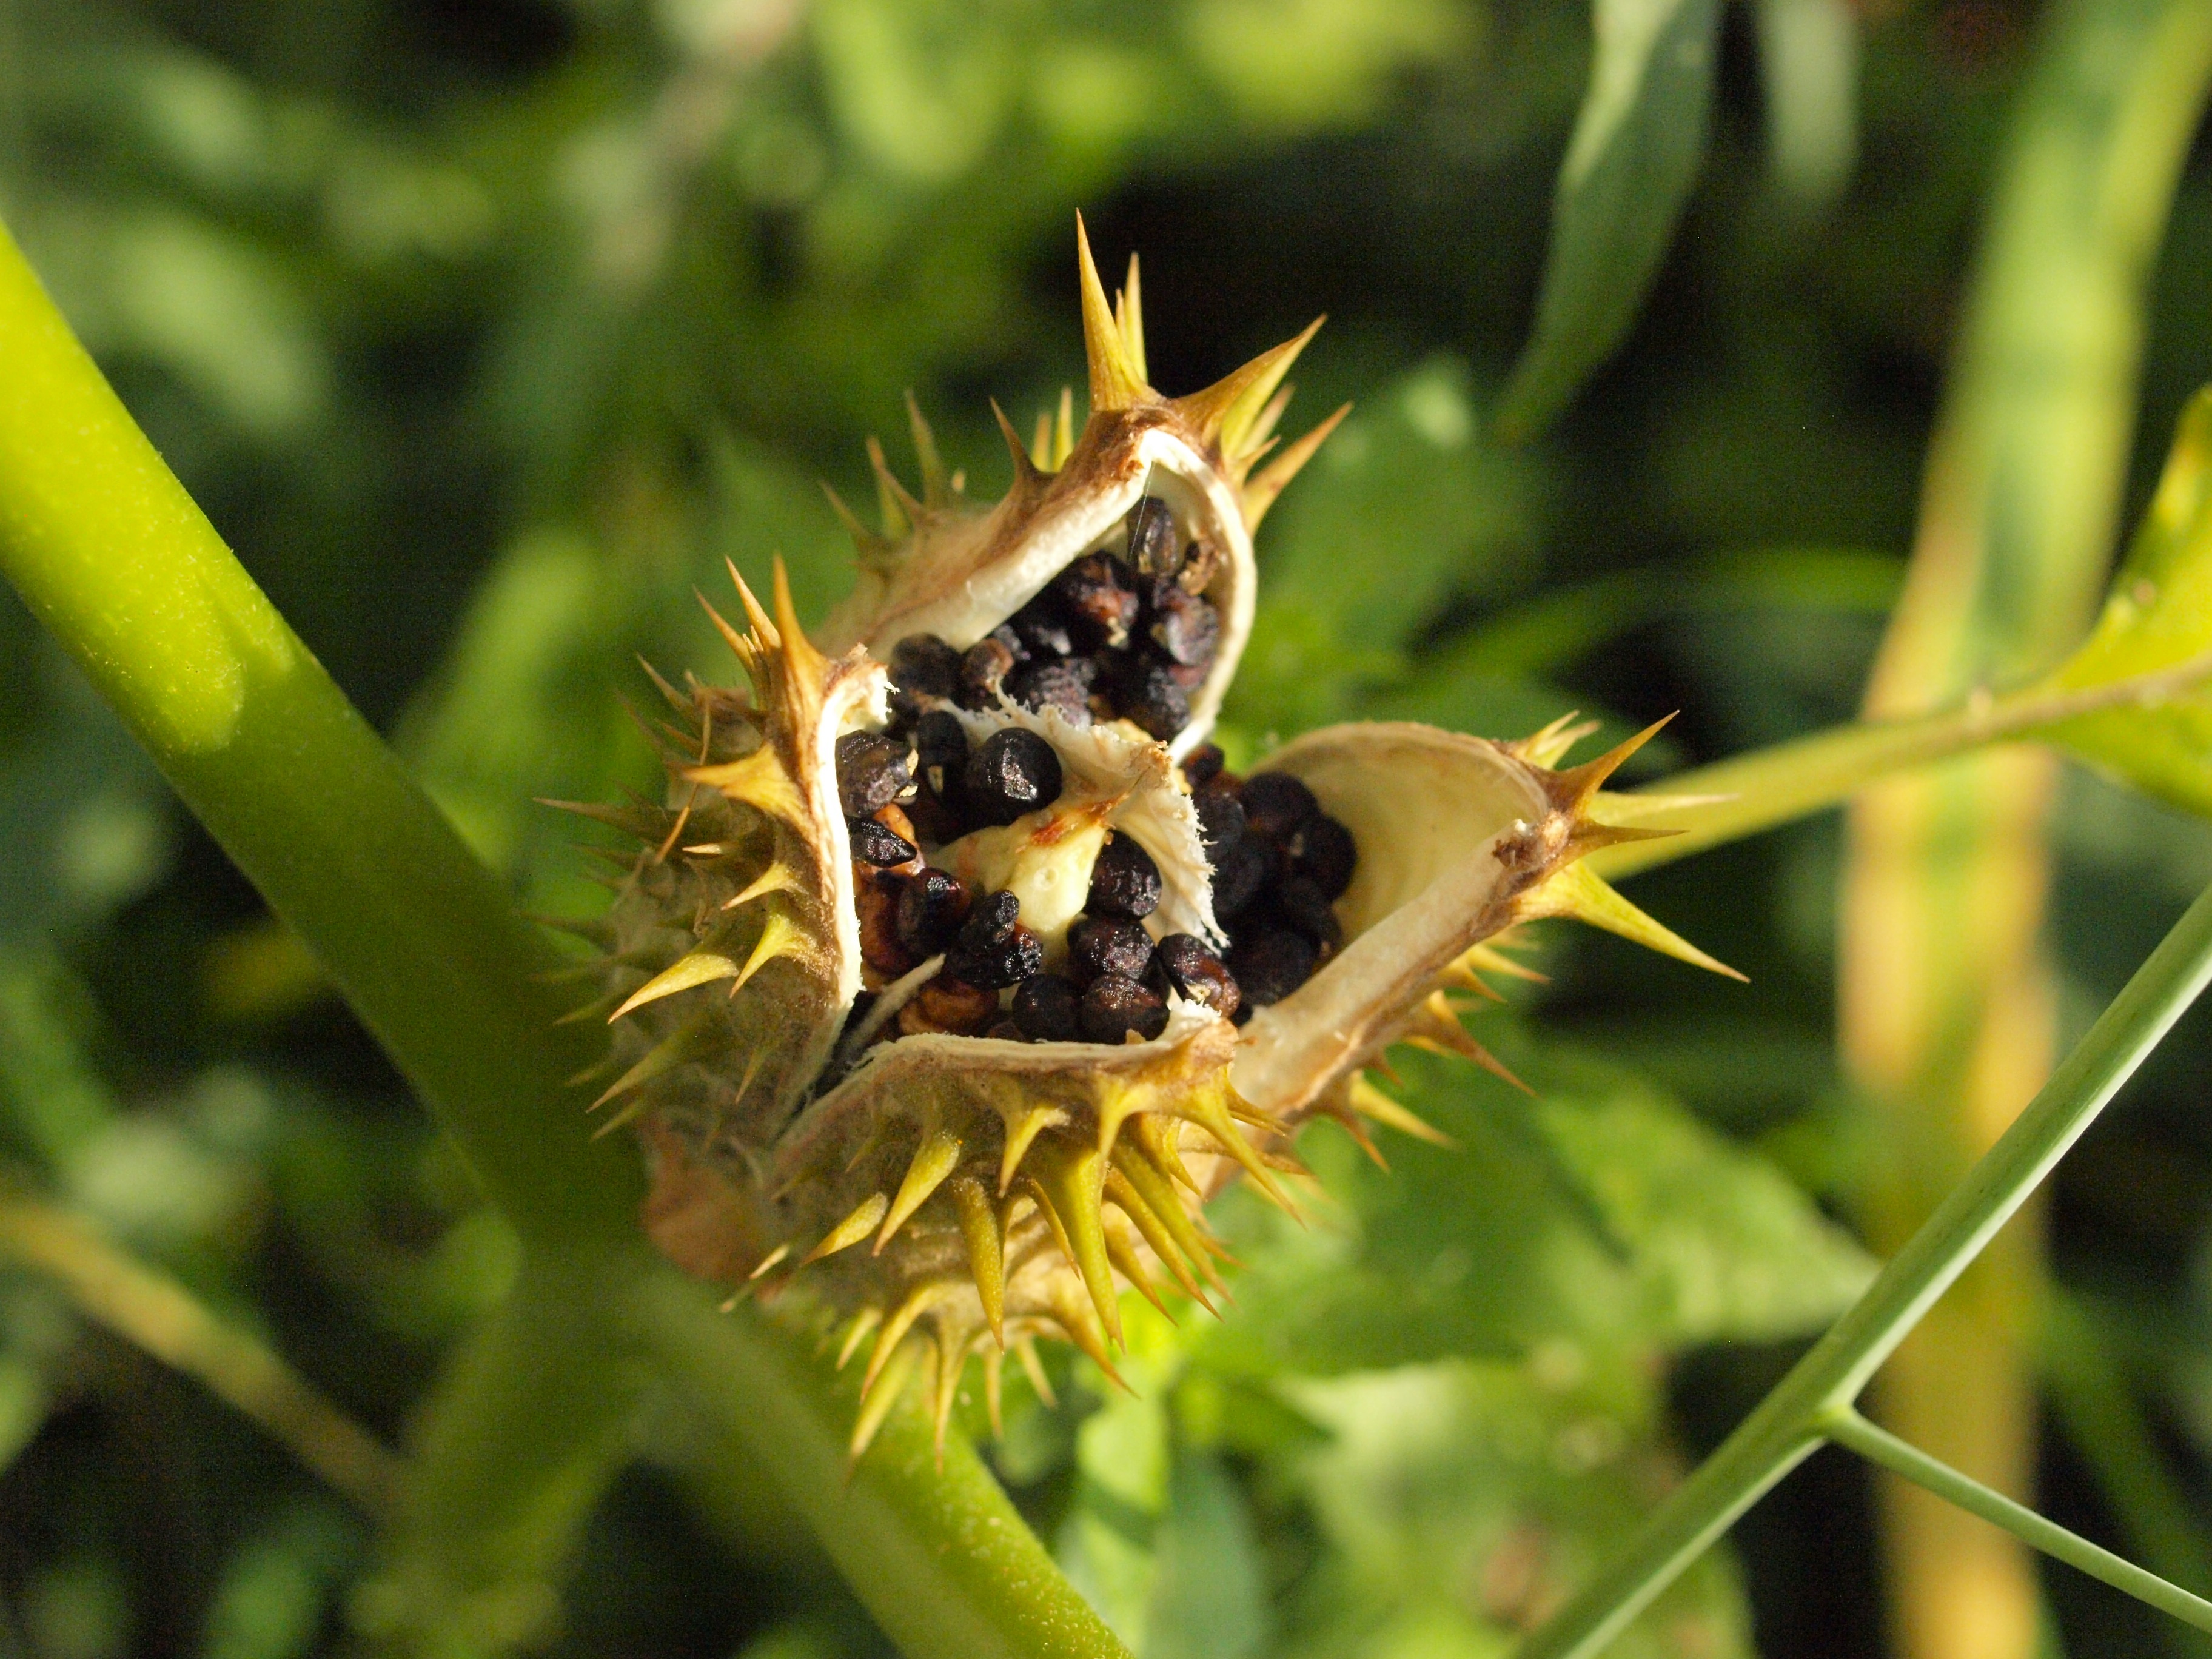
nature, open, prickly, plant, meadow, fruit, flower, wildlife, pollen, insect, autumn, botany, yellow, flora, fauna, invertebrate, wildflower, close up, seeds, bee, bumblebee, nectar, spur, macro photography, flowering plant, honey bee, pollinator, boll, membrane winged insect